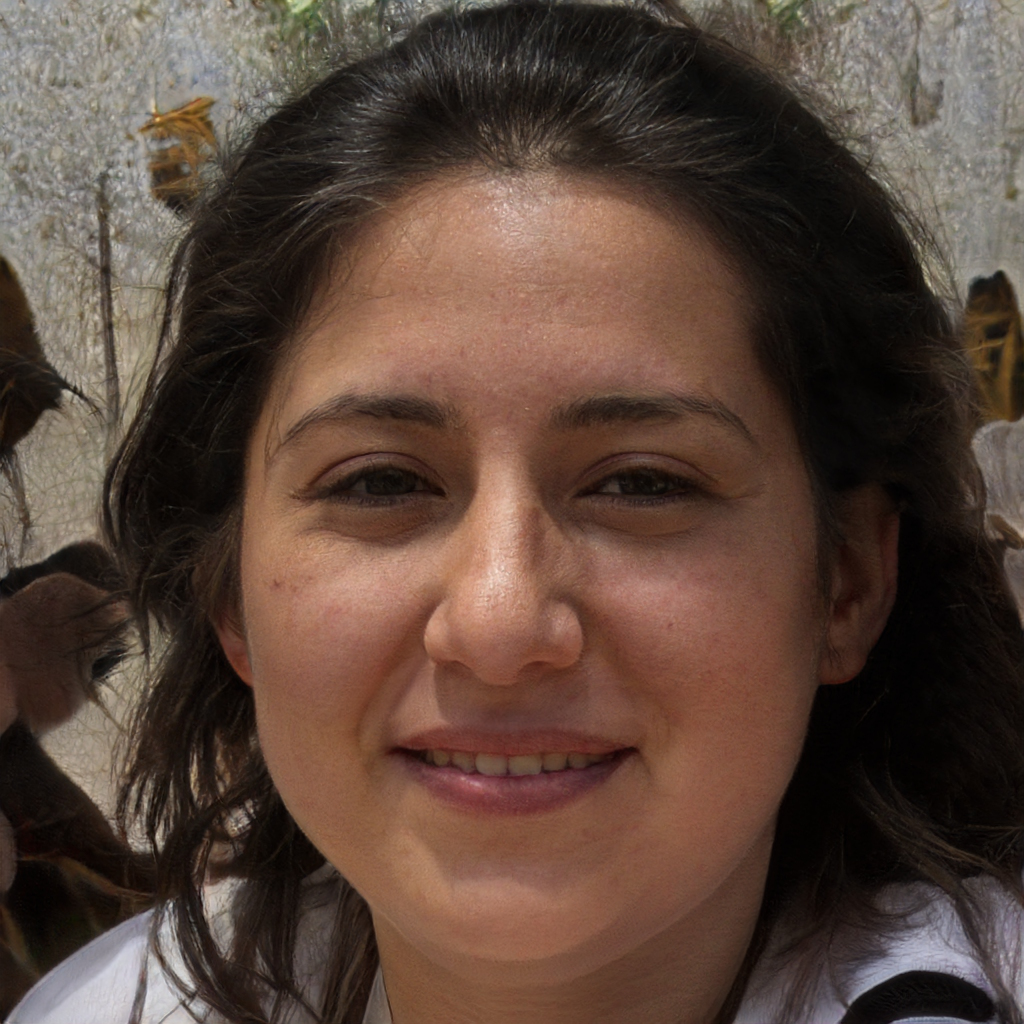
Label: Colored